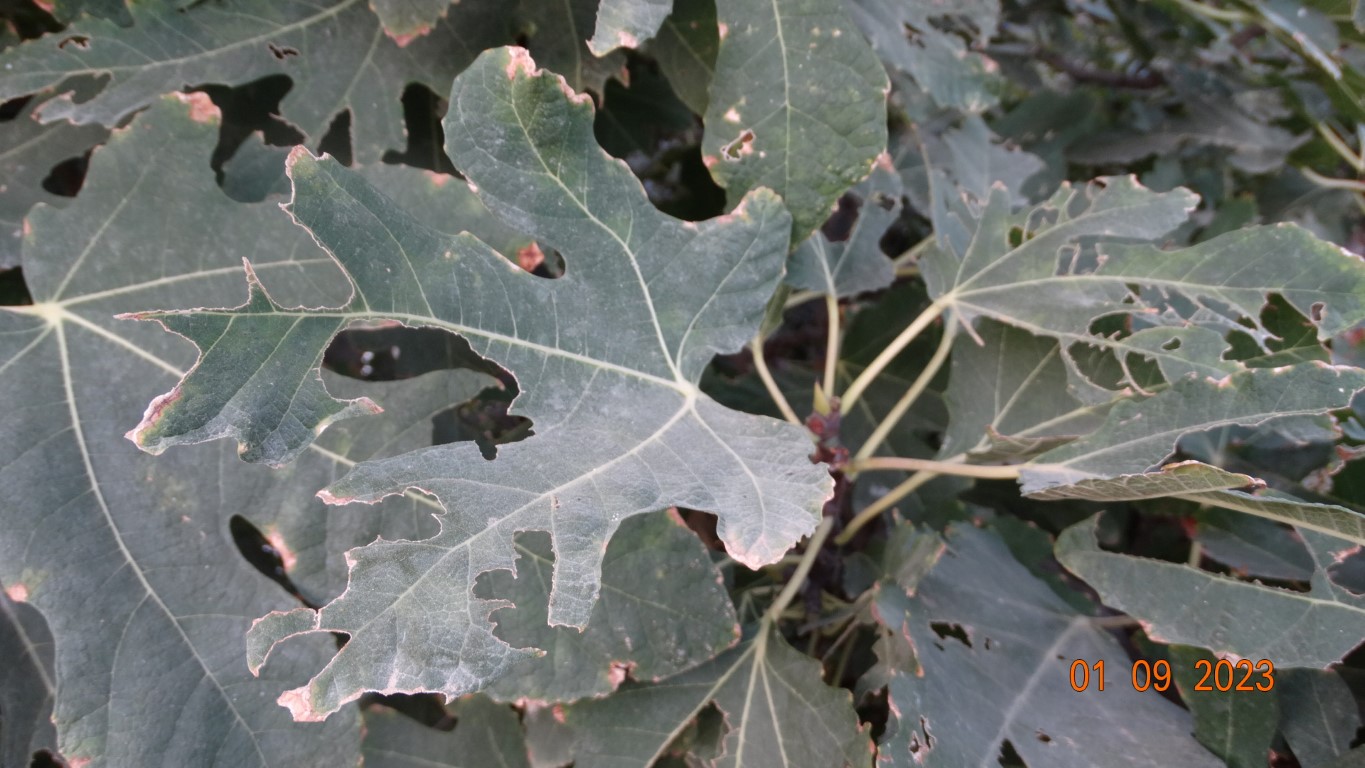
Label: infected